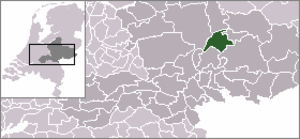
Brummen est une commune néerlandaise située en province de Gueldre. Comptant au recensement de 2018 près de 20 800 habitants, elle est connue pour ses vastes propriétés, pour certaines visitables.